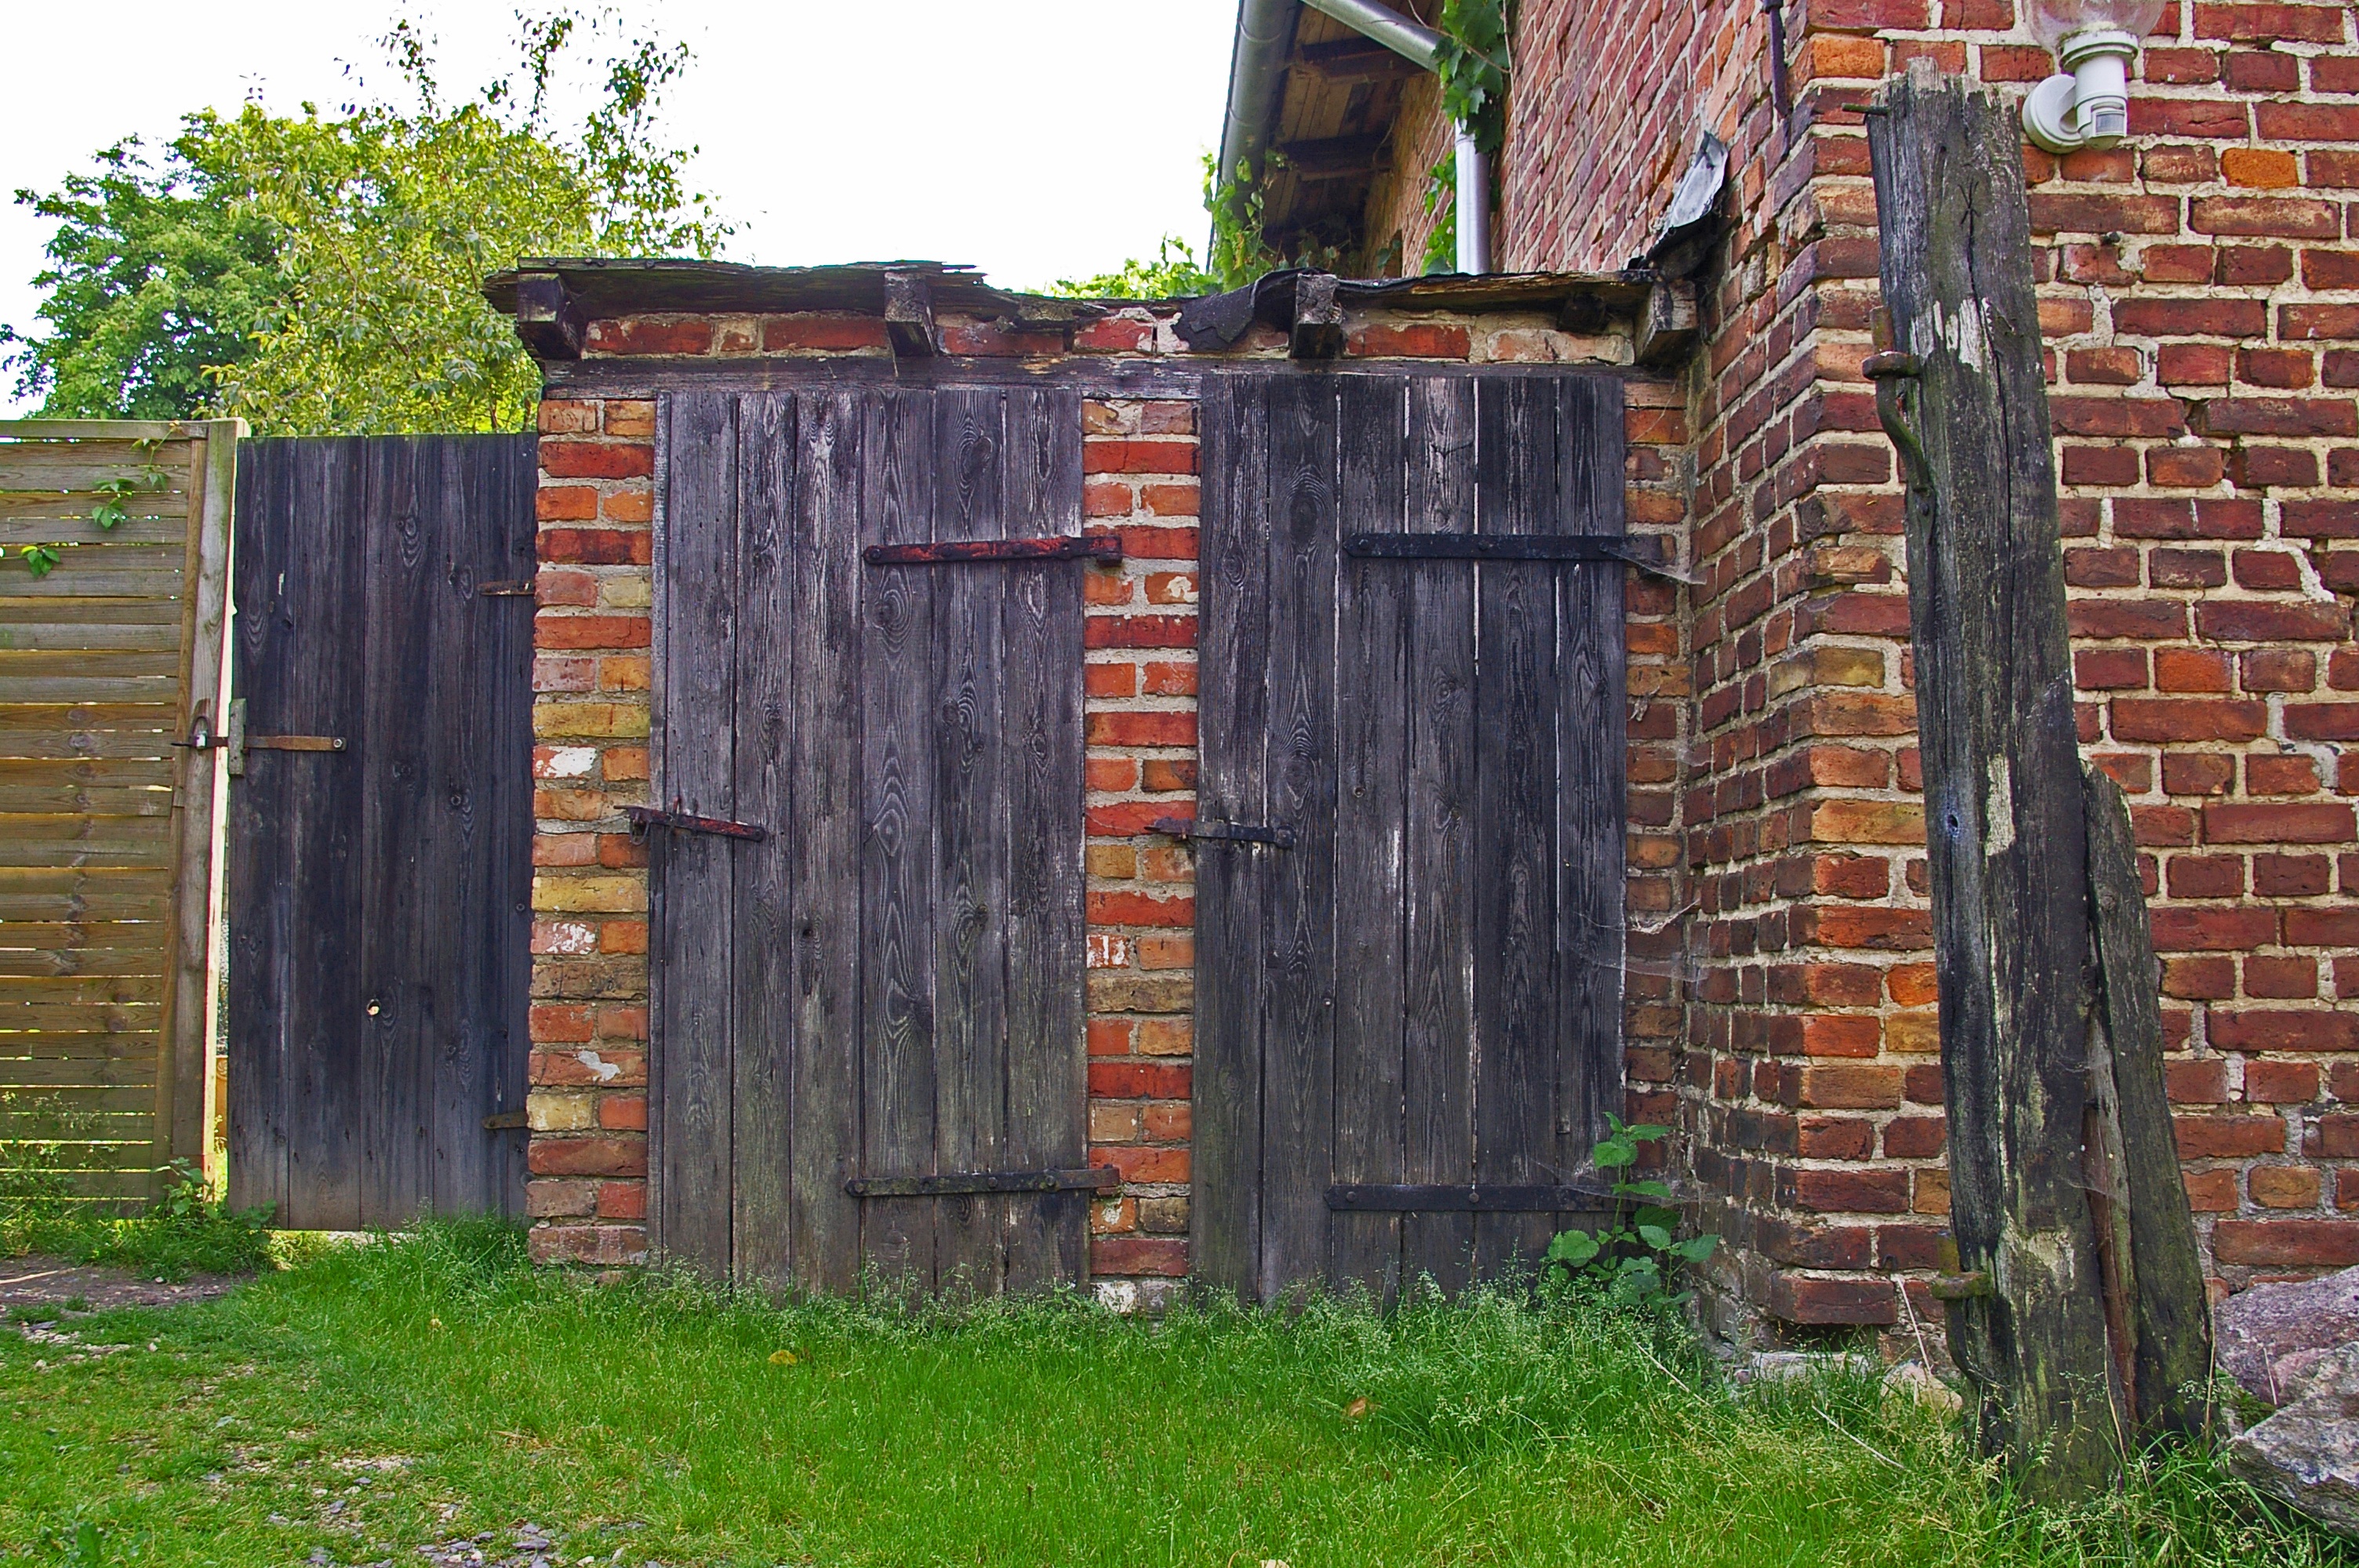
fence, wood, farm, view, building, old, home, wall, stone, village, facade, memory, nostalgia, toilet, stone wall, weathered, wooden door, farmhouse, memories, review, brickwork, past, hof, housewife, formerly, at that time, old masonry, man made object, plumsklo, outdoor structure, home fencing